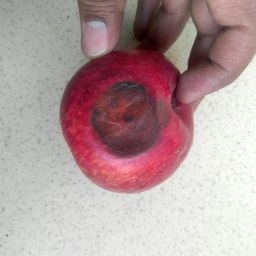
Fruit: Apple
Quality: Bad